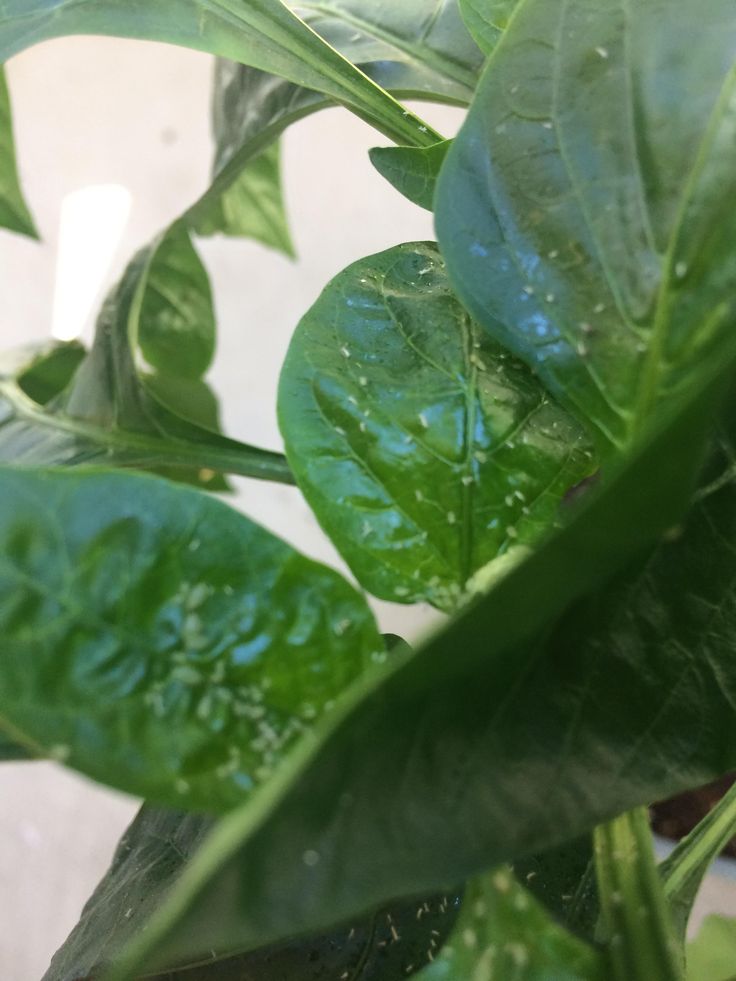
Labels: Bell_pepper leaf, Bell_pepper leaf, Bell_pepper leaf